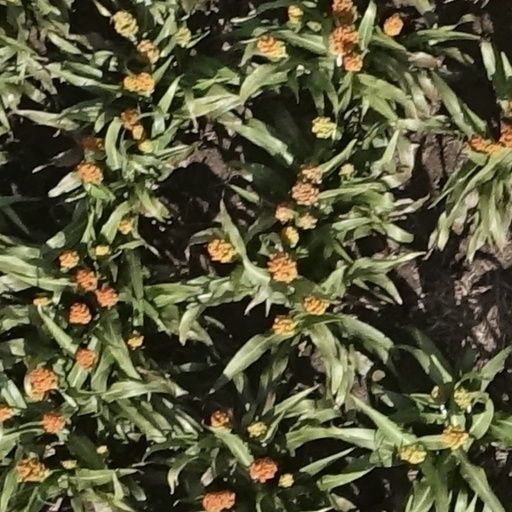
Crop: sorghum